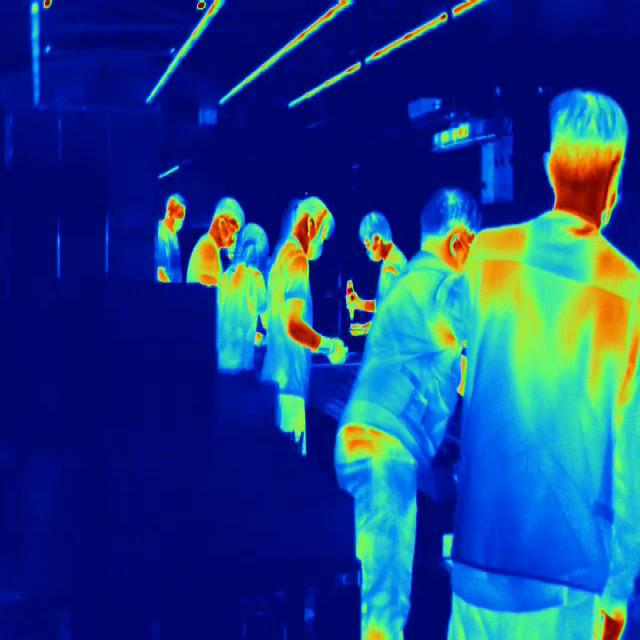
Detected objects:
label: person
label: person
label: person
label: person
label: person
label: person